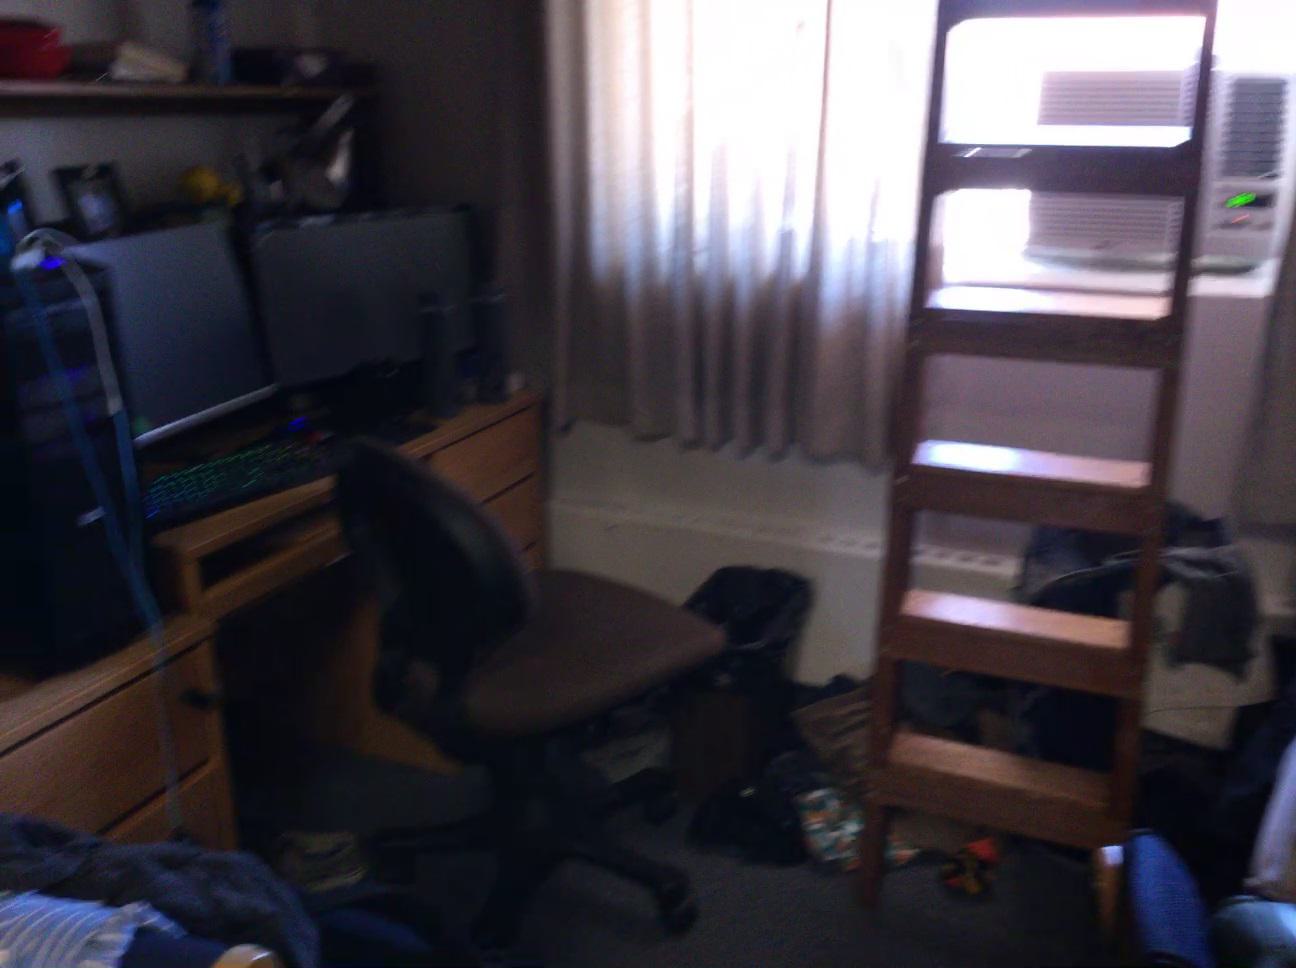
Question: Can the radiator fit on top of the dresser from the world's perspective? Final answer should be yes or no.
Answer: No